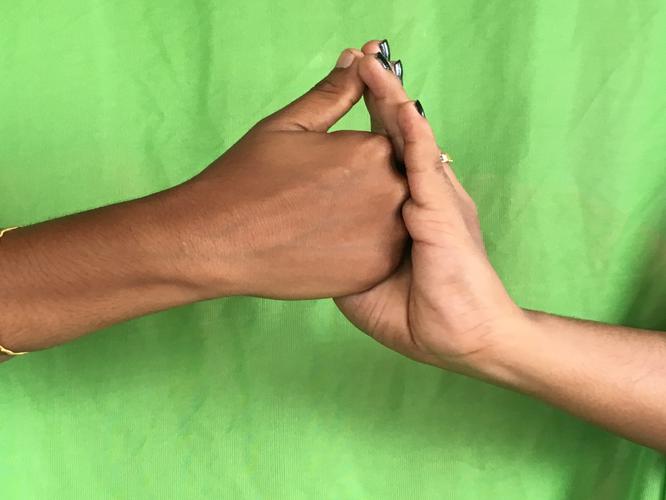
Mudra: Shanka
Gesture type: double_hand